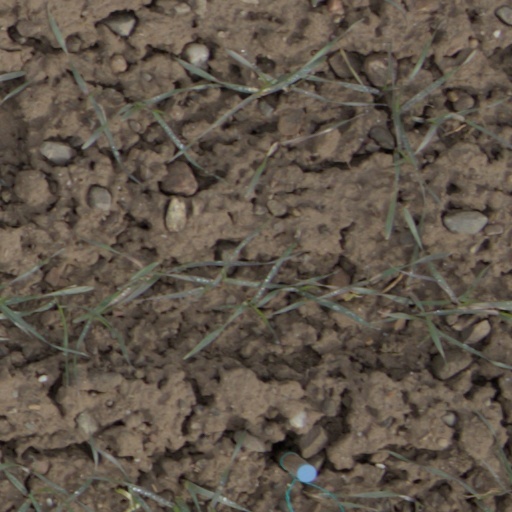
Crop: wheat